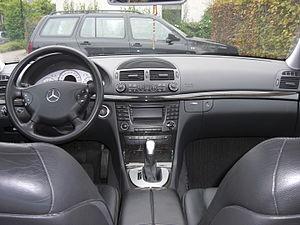
La Mercedes-Benz Classe E est une gamme d'automobile routière du constructeur allemand Mercedes-Benz existant en berline, break, limousine, coupé et cabriolet. Cinq générations se succèdent, lancées en 1993 puis en 1995, en 2002, en 2009 et enfin en 2016. La première Classe E, datant de 1993, remplace la Type 124 phase 2 des séries 200, 300, 400 et 500.
La Mercedes-Benz W211 est la désignation interne du fabricant pour définir la troisième version de la Classe E, la berline moyen-haut de gamme de Mercedes-Benz, produite en série de 2002 à 2009. La voiture était disponible en deux styles de carrosserie : Berline et Break.